Butch Cassidy

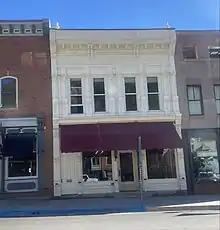
The building that housed the San Miguel Valley Bank, the site of Cassidy's first bank robbery in 1889.

Cassidy's first bank robbery took place on June 24, 1889, when he, Warner, and two of the McCarty brothers robbed the San Miguel Valley Bank in Telluride. Businessman L. L. Nunn had taken a controlling interest in the bank the previous year. The robbers stole around $21,000, after which they fled to the Robbers Roost, a remote hideout in the southeastern corner of Utah Territory.